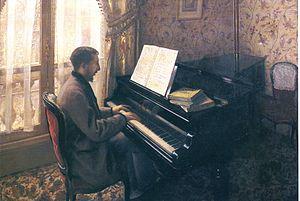
La « musique impressionniste » est un genre musical appartenant à la période moderne, qui voit le jour en Europe dans le dernier quart du XIXᵉ siècle et dont le principal représentant est Claude Debussy.
19 janvier : Le Trouvère, opéra de Giuseppe Verdi, créé au Teatro Apollo à Rome.